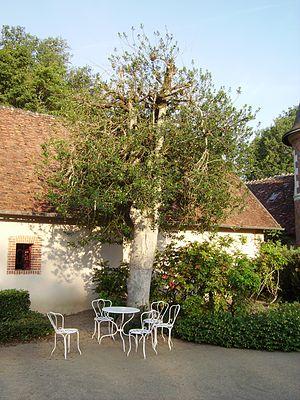
Le château de Troussay est un château de la Loire, l'un des plus petits, situé sur la commune française de Cheverny, dans le département de Loir-et-Cher en région Centre-Val de Loire.